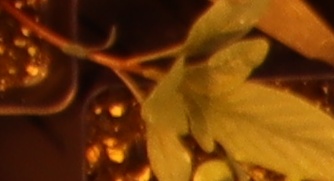
Label: Waterhemp